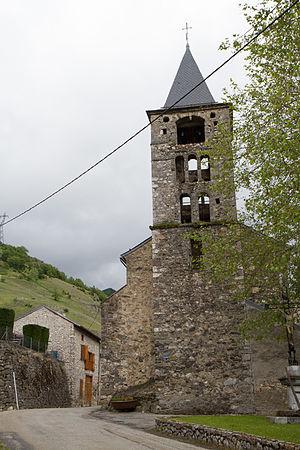
Eglise de Caussou
Caussou est une commune française située dans le département de l'Ariège, en région Occitanie.